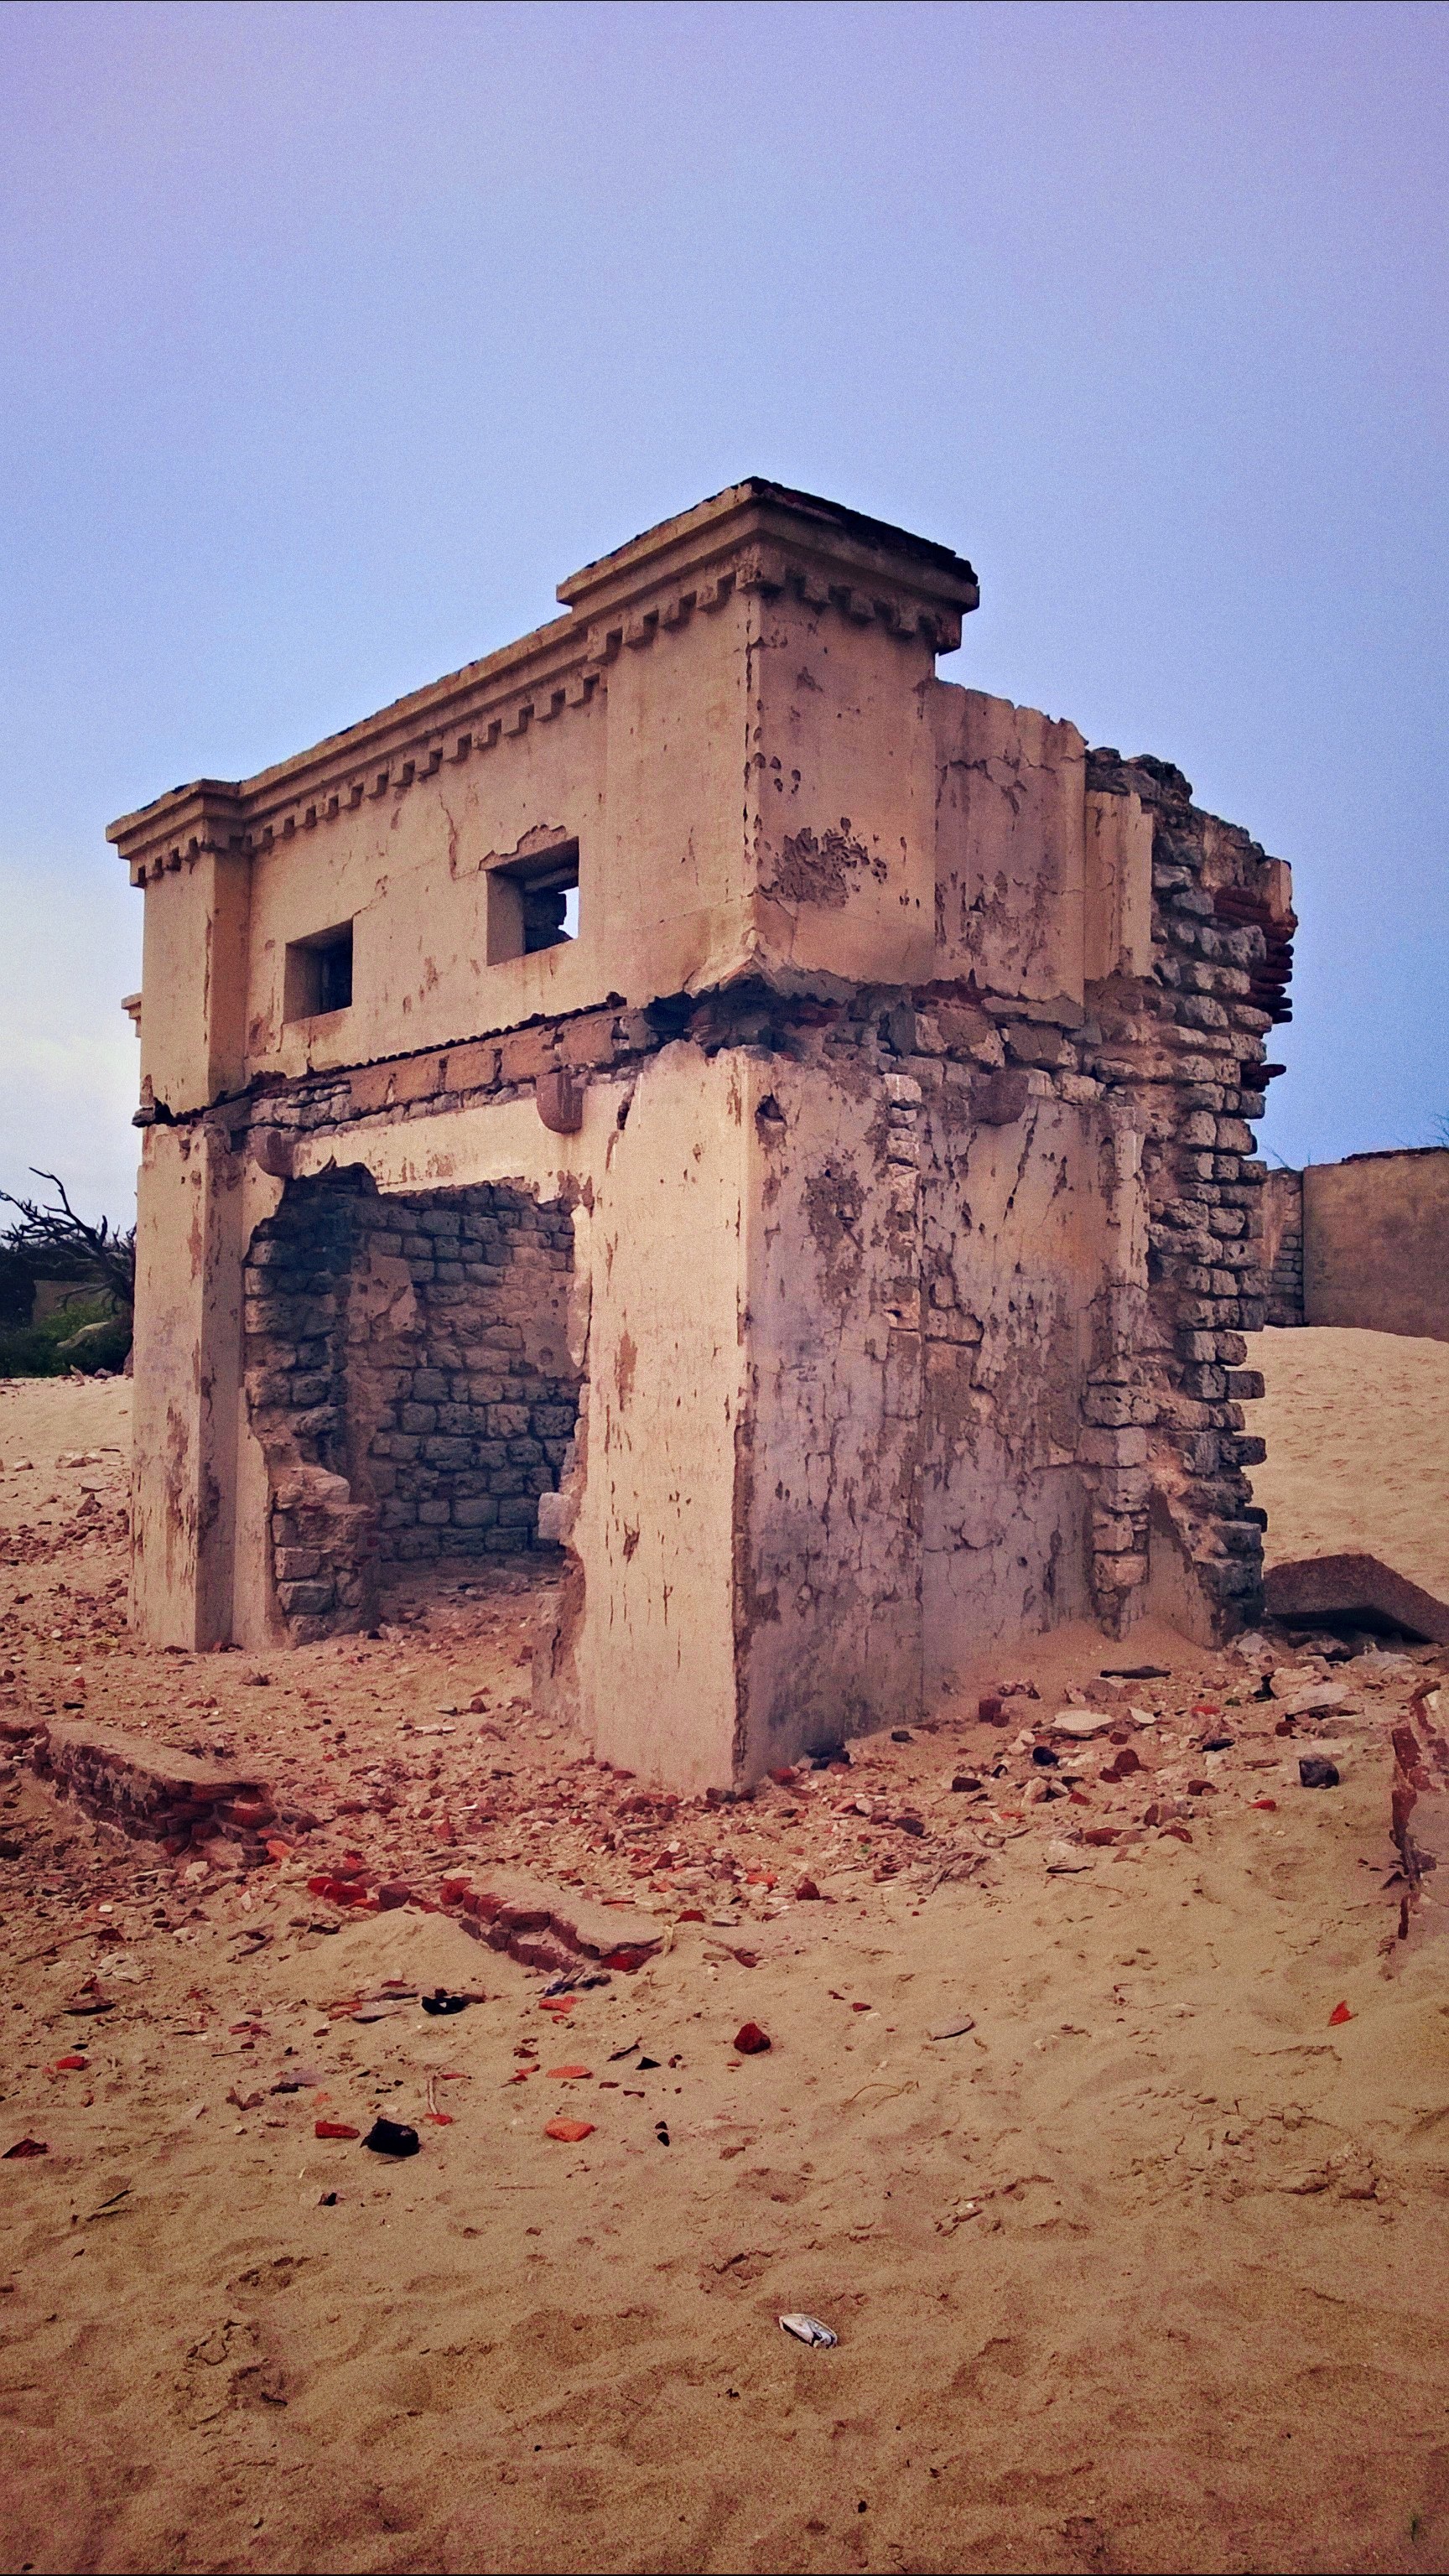
wall, fortification, temple, ruins, history, ancient history